Ratnakar Gutte

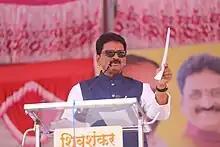
Dr. Ratnakar Gutte

Dr. Ratnakar Manikrao Gutte is an Indian politician and a member (MLA) of Maharashtra Legislative Assembly. Ratnakar Gutte was born in a middle class family in small village of Beed district. He represents the Gangakhed assembly constituency in Parbhani district since 2019. A string of companies owned by him has been accused of fraud and the Enforcement Directorate (ED) attached his properties worth Rs. 255 crores.